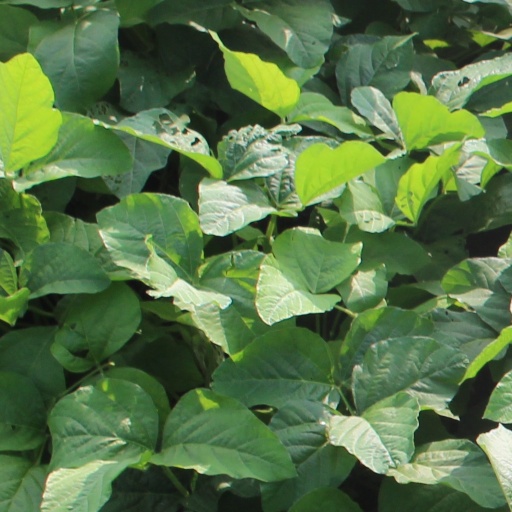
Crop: soybean